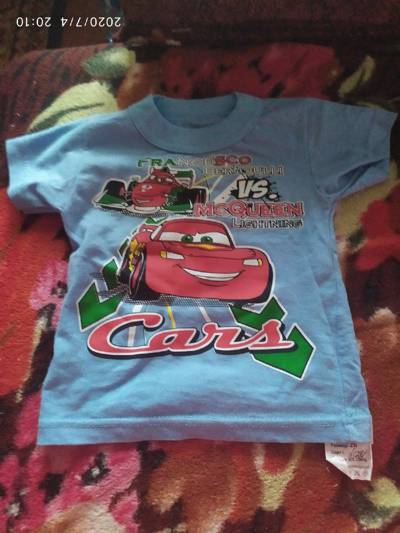
Waste category: clothes